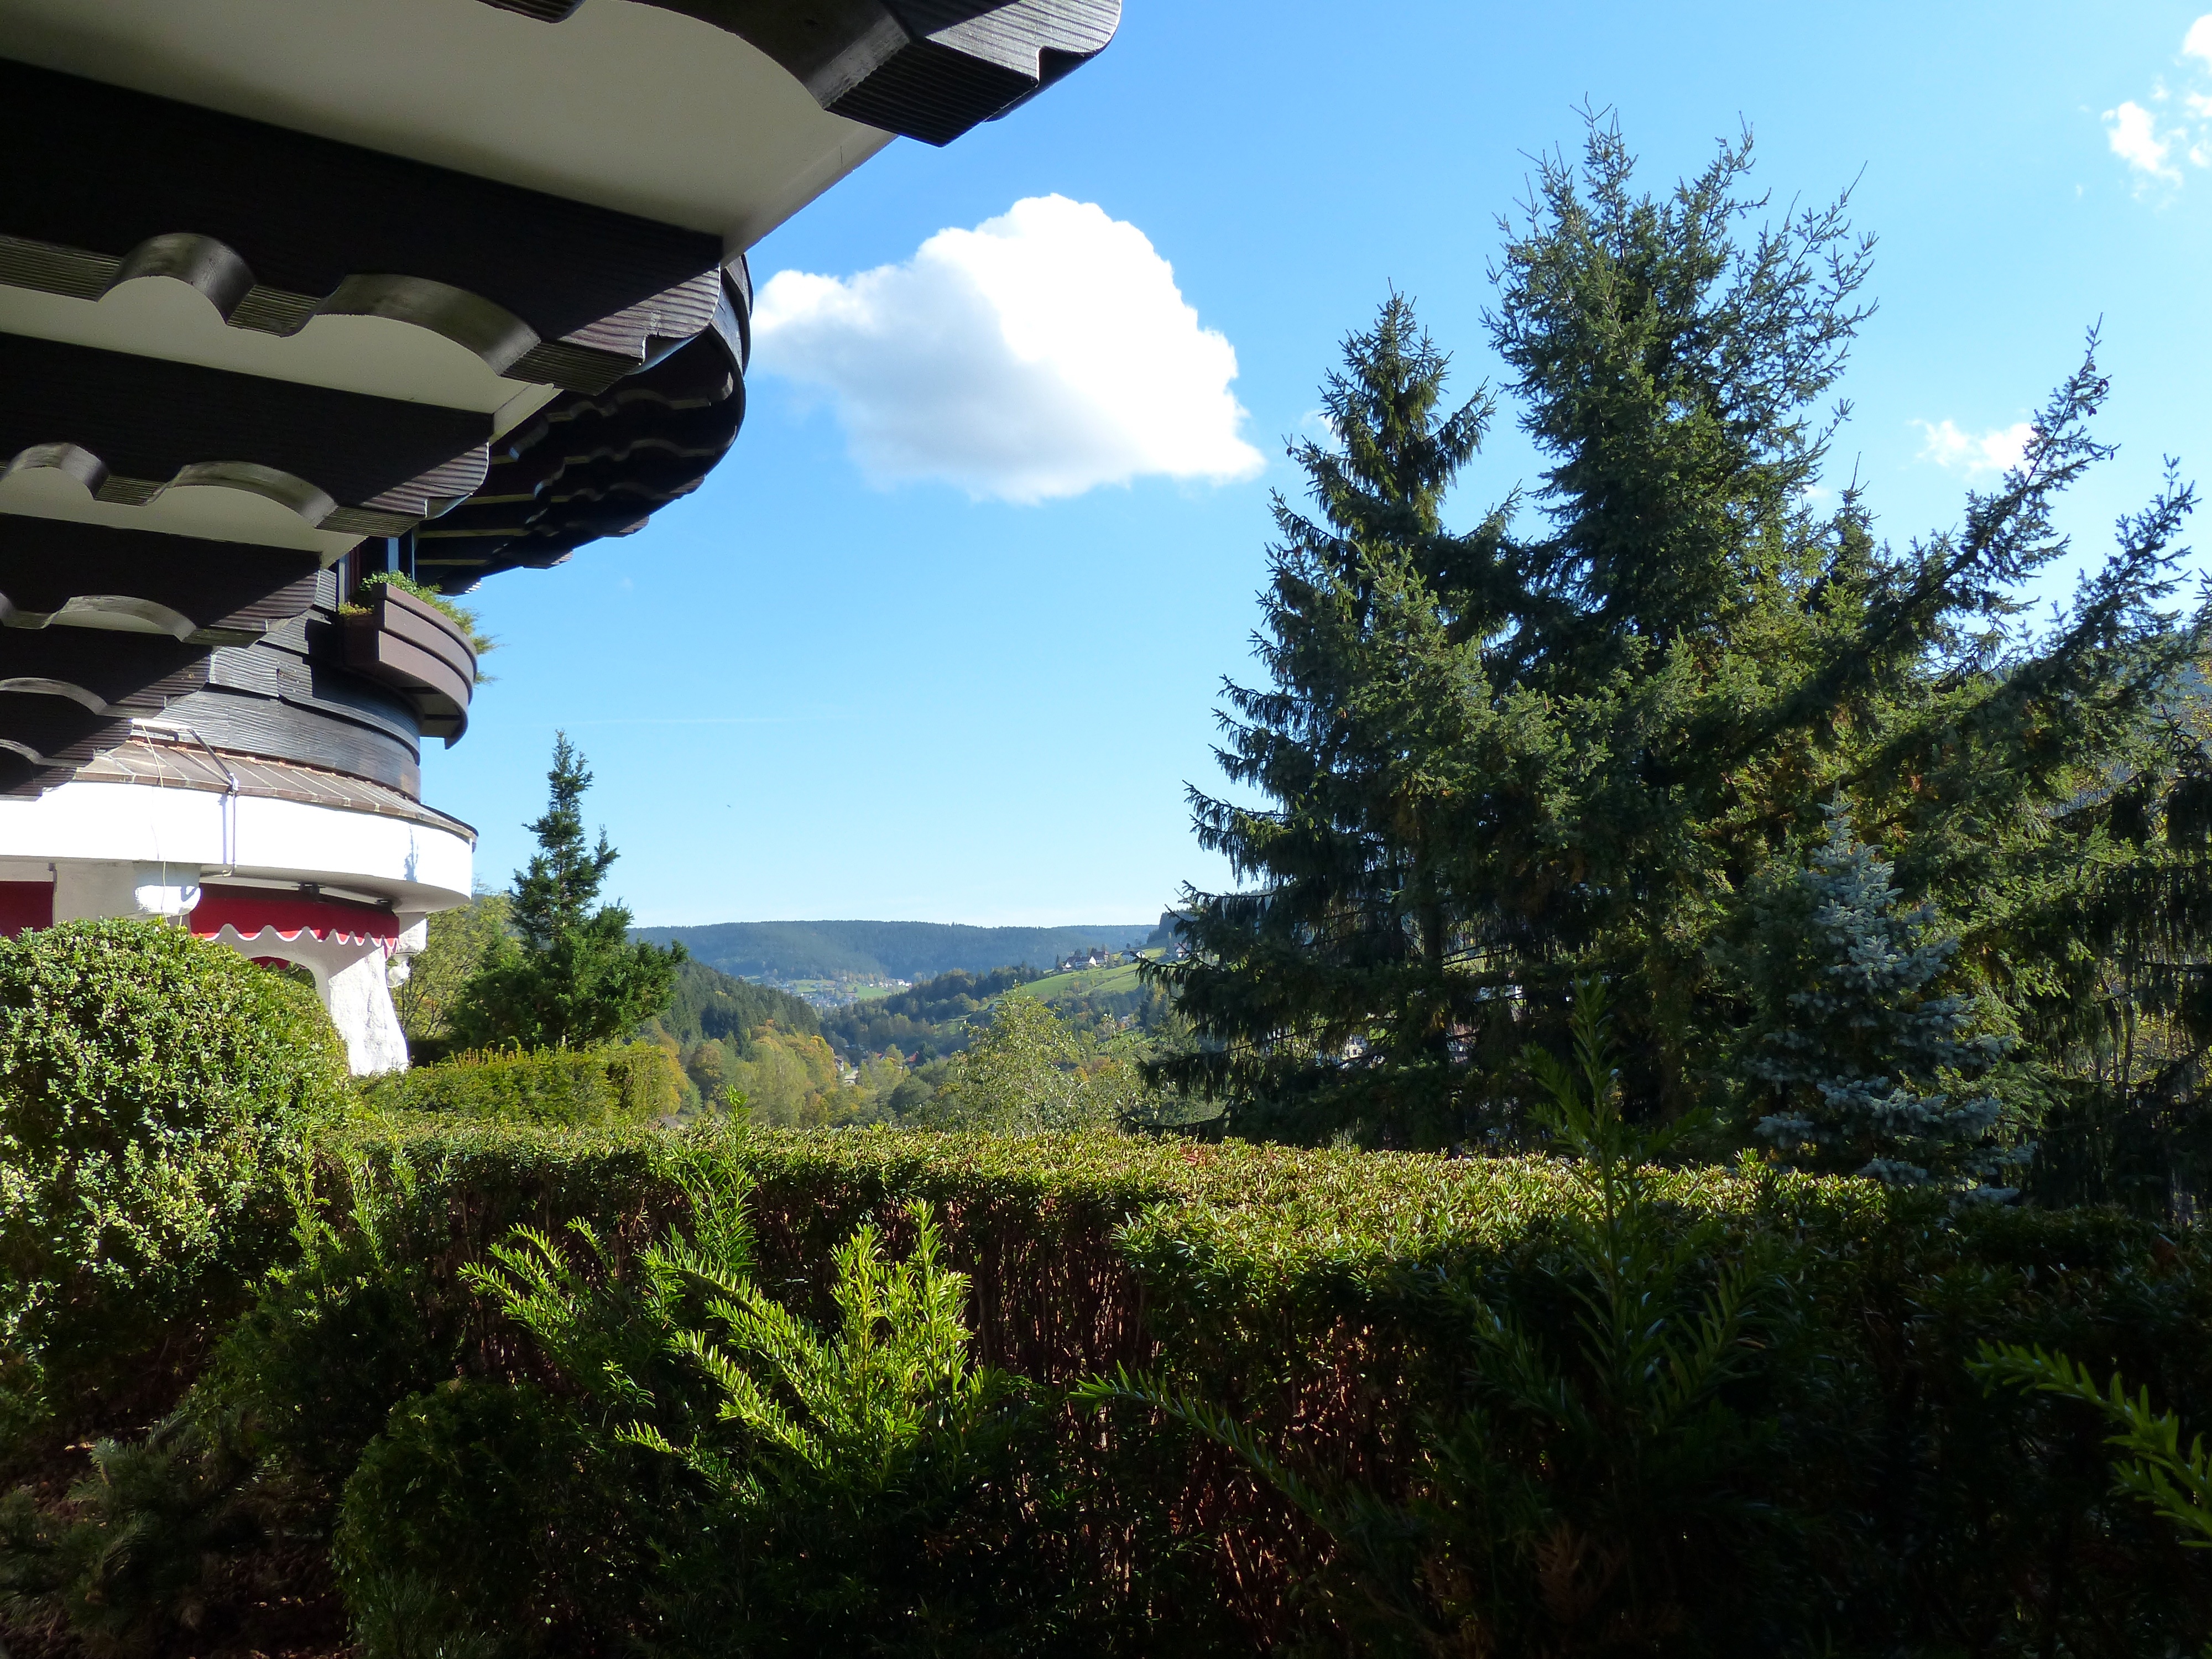
landscape, tree, forest, mountain, hiking, fall, mountain range, travel, foliage, europe, autumn, black, trees, leaves, hotel, germany, schwarzwald, baiersbronn, mitteltal, bareiss, mountainous landforms